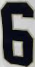
Number: 6